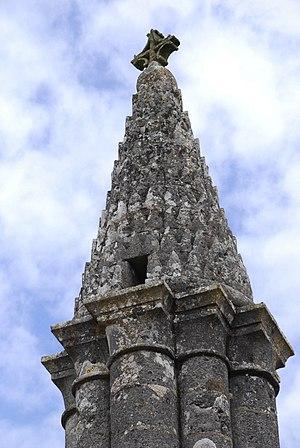
Lanterne des morts de Cellefrouin, cône supérieur
La lanterne des morts de Cellefrouin est une lanterne des morts, c'est-à-dire une tour surmontée d'un pavillon ajouré dans lequel on hissait, au crépuscule, une lampe allumée, supposée servir de guide aux défunts, et elle est située à Cellefrouin, en France